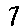
Label: 7